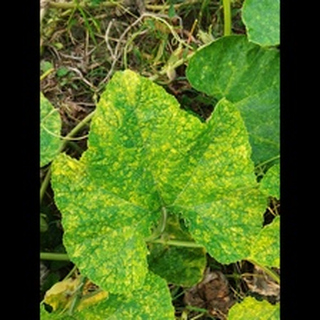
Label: pumpkin_mosaic_disease